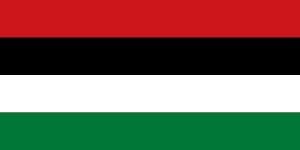
Le drapeau du Nigeria est l'emblème national du Nigéria depuis la création d'un État souverain le 1ᵉʳ octobre 1960.